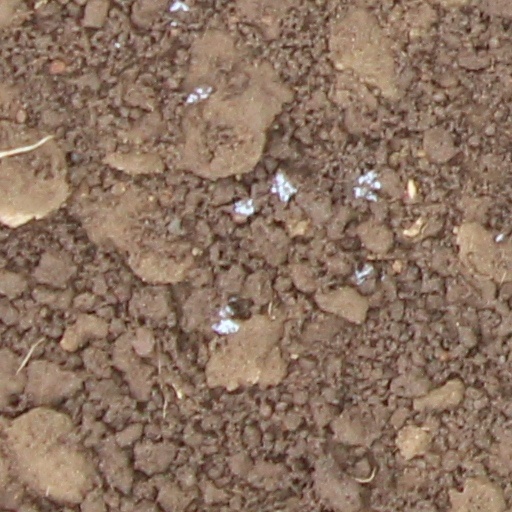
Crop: wheat